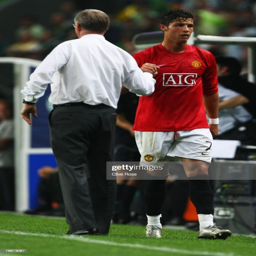
olympic athlete is congratulated by football player after being substituted during the match